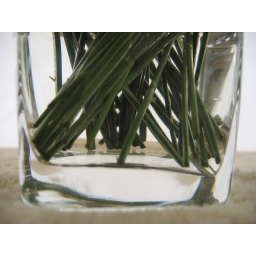
Dandelion stems, sitting in a glass